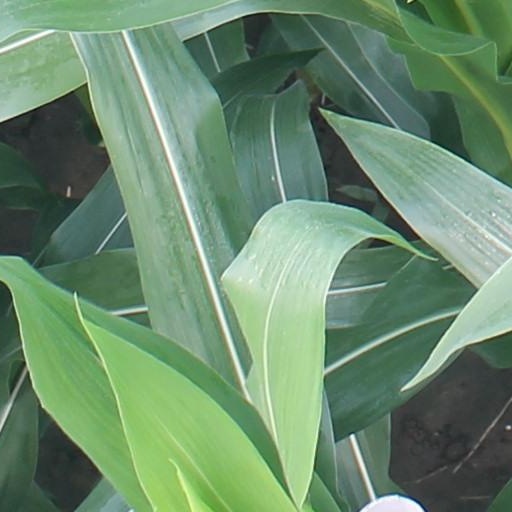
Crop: maize; corn